Crowded (comic book)

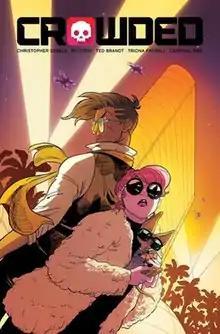
Cover of "Crowded" #9

Crowded is a comic book series that were published by Image Comics from August 2018 to March 2020 with a stand-alone final volume in February 2022.